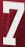
Number: 7